Sidi Boubker, Jerada Province

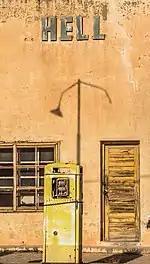
Abandoned gas station.

Sidi Boubker is a town in Jerada Province, Oriental, Morocco. According to the 2004 population census, it has a population of 1,878.